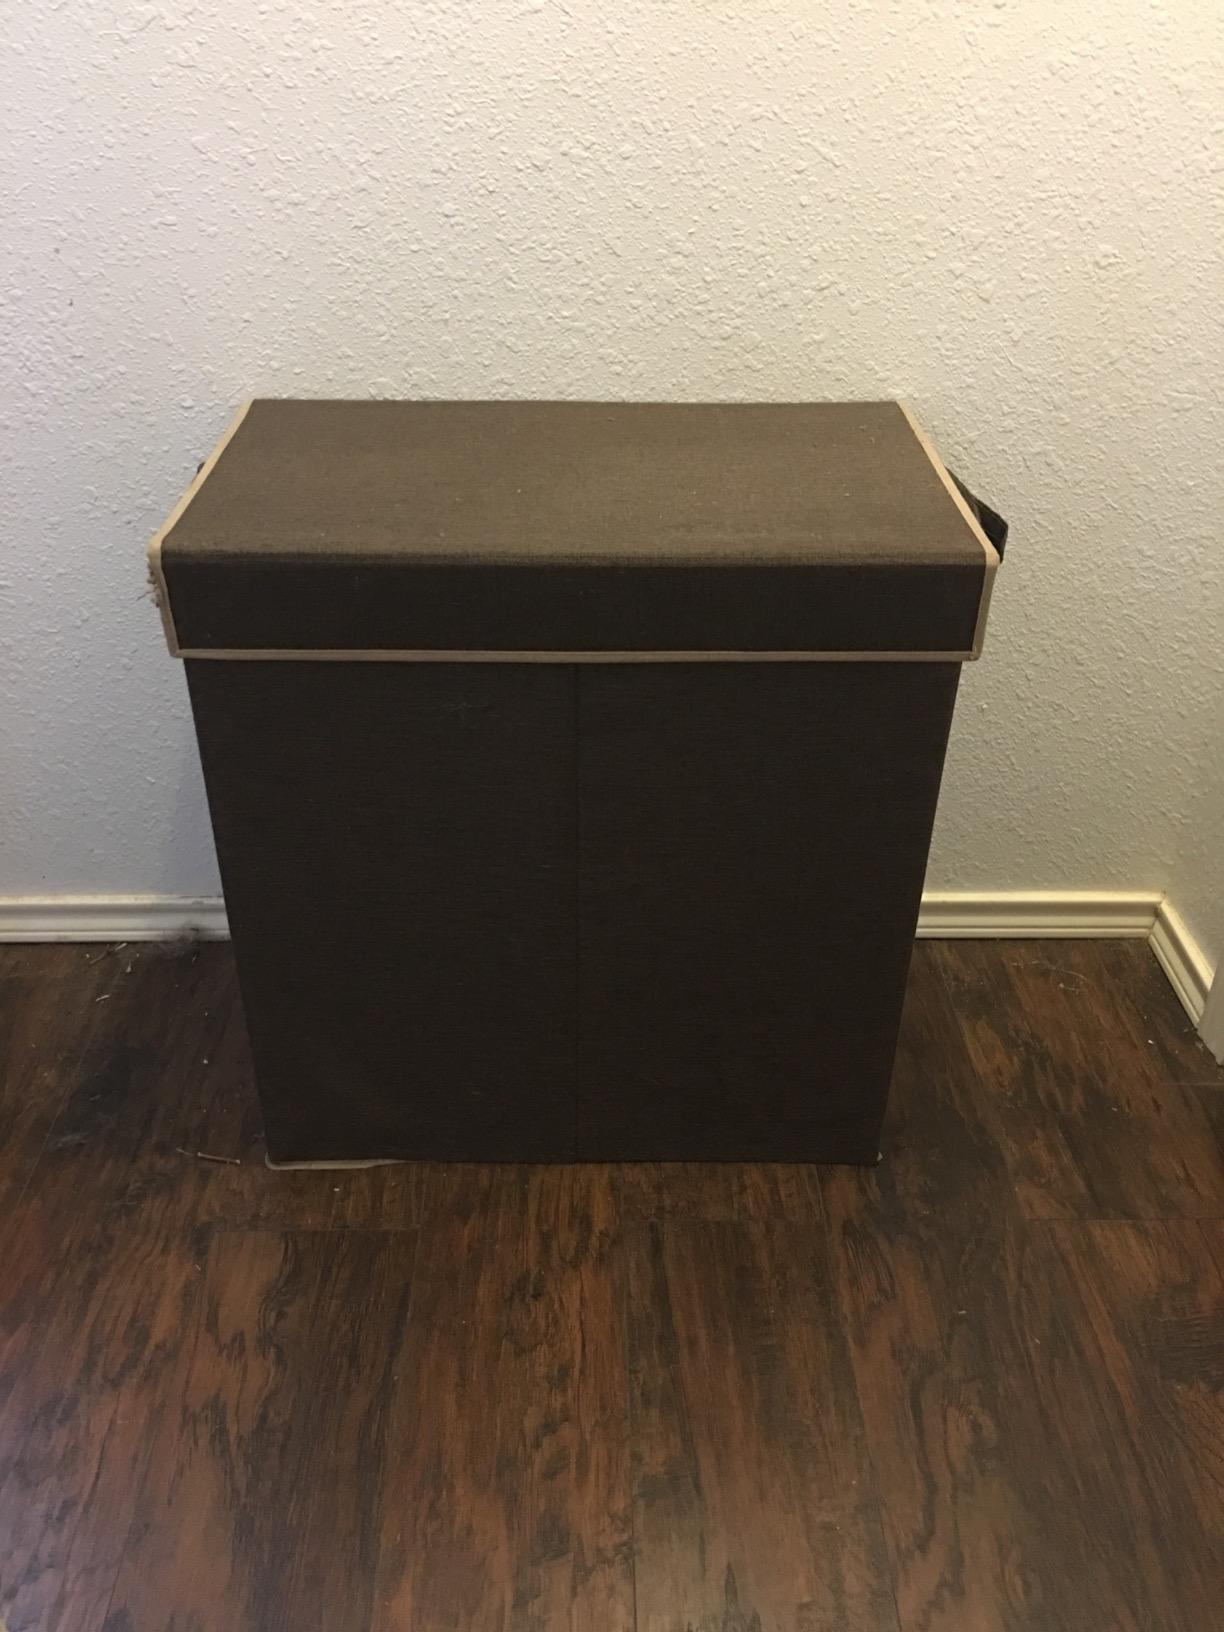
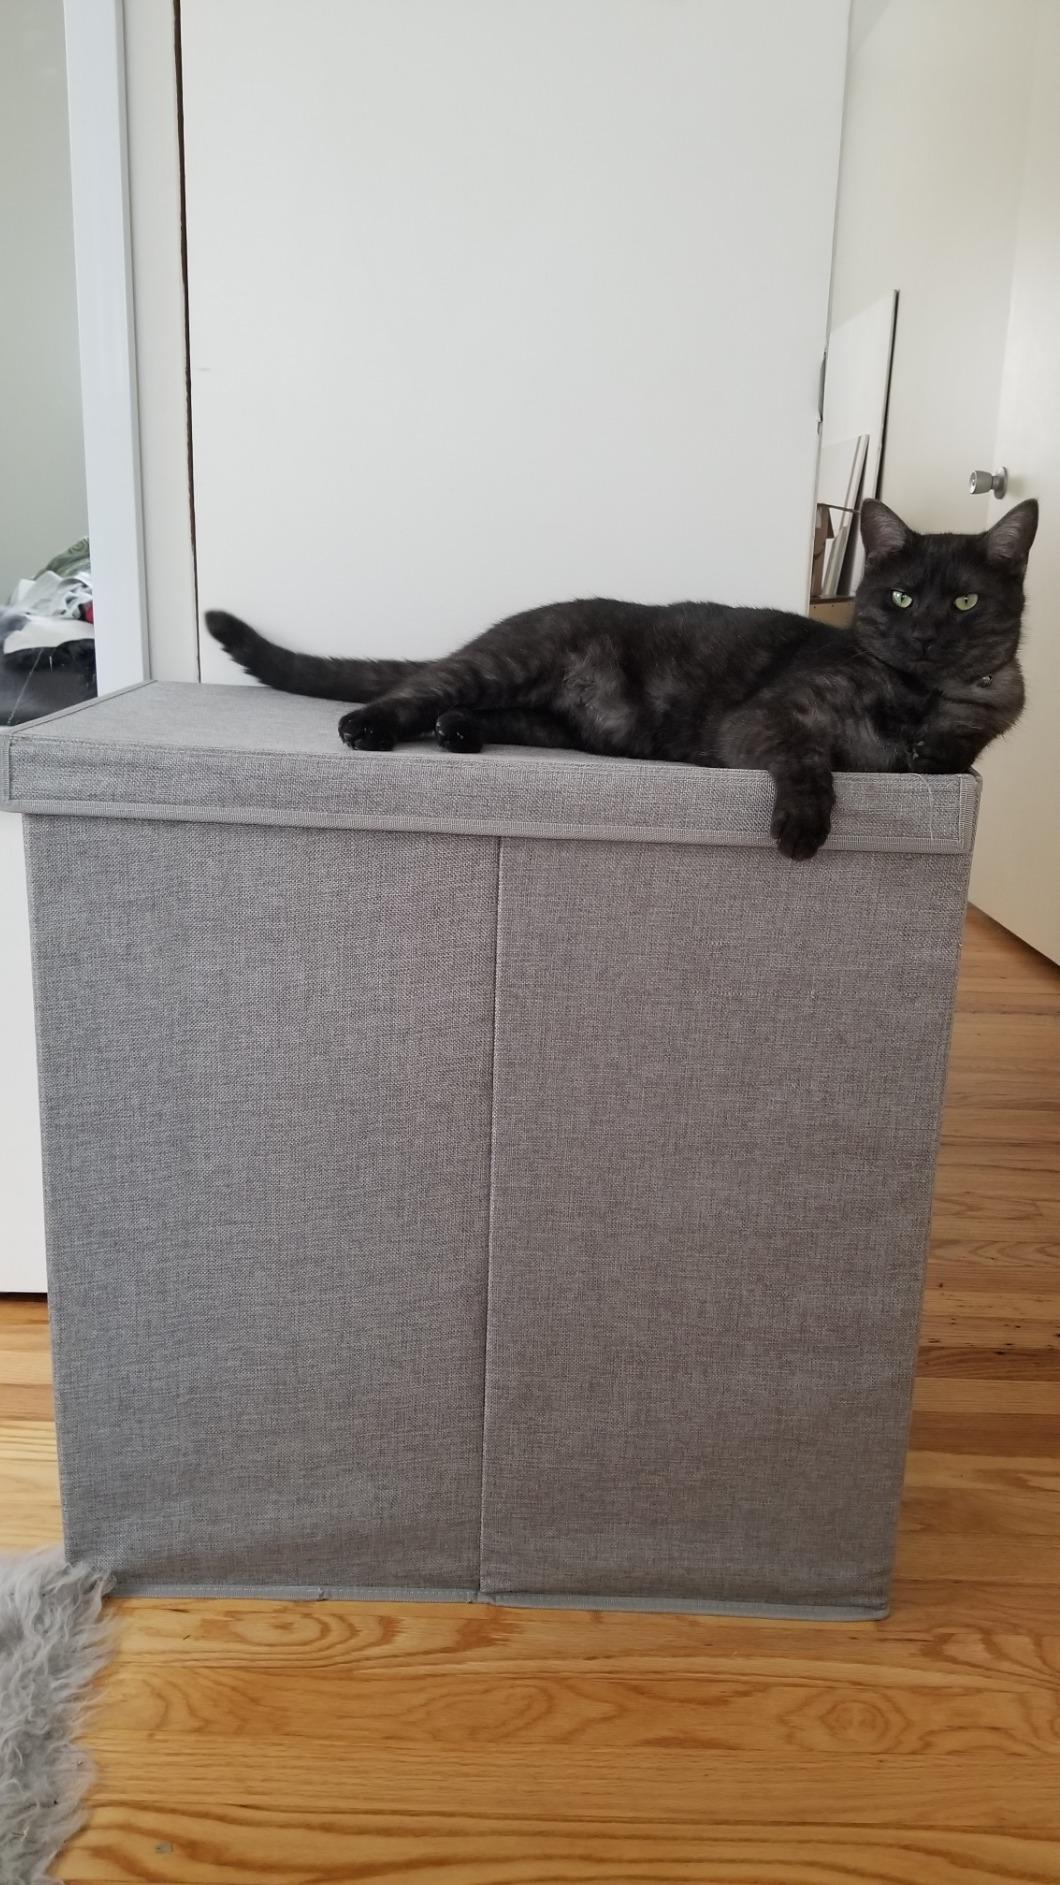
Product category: items_hamper
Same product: no